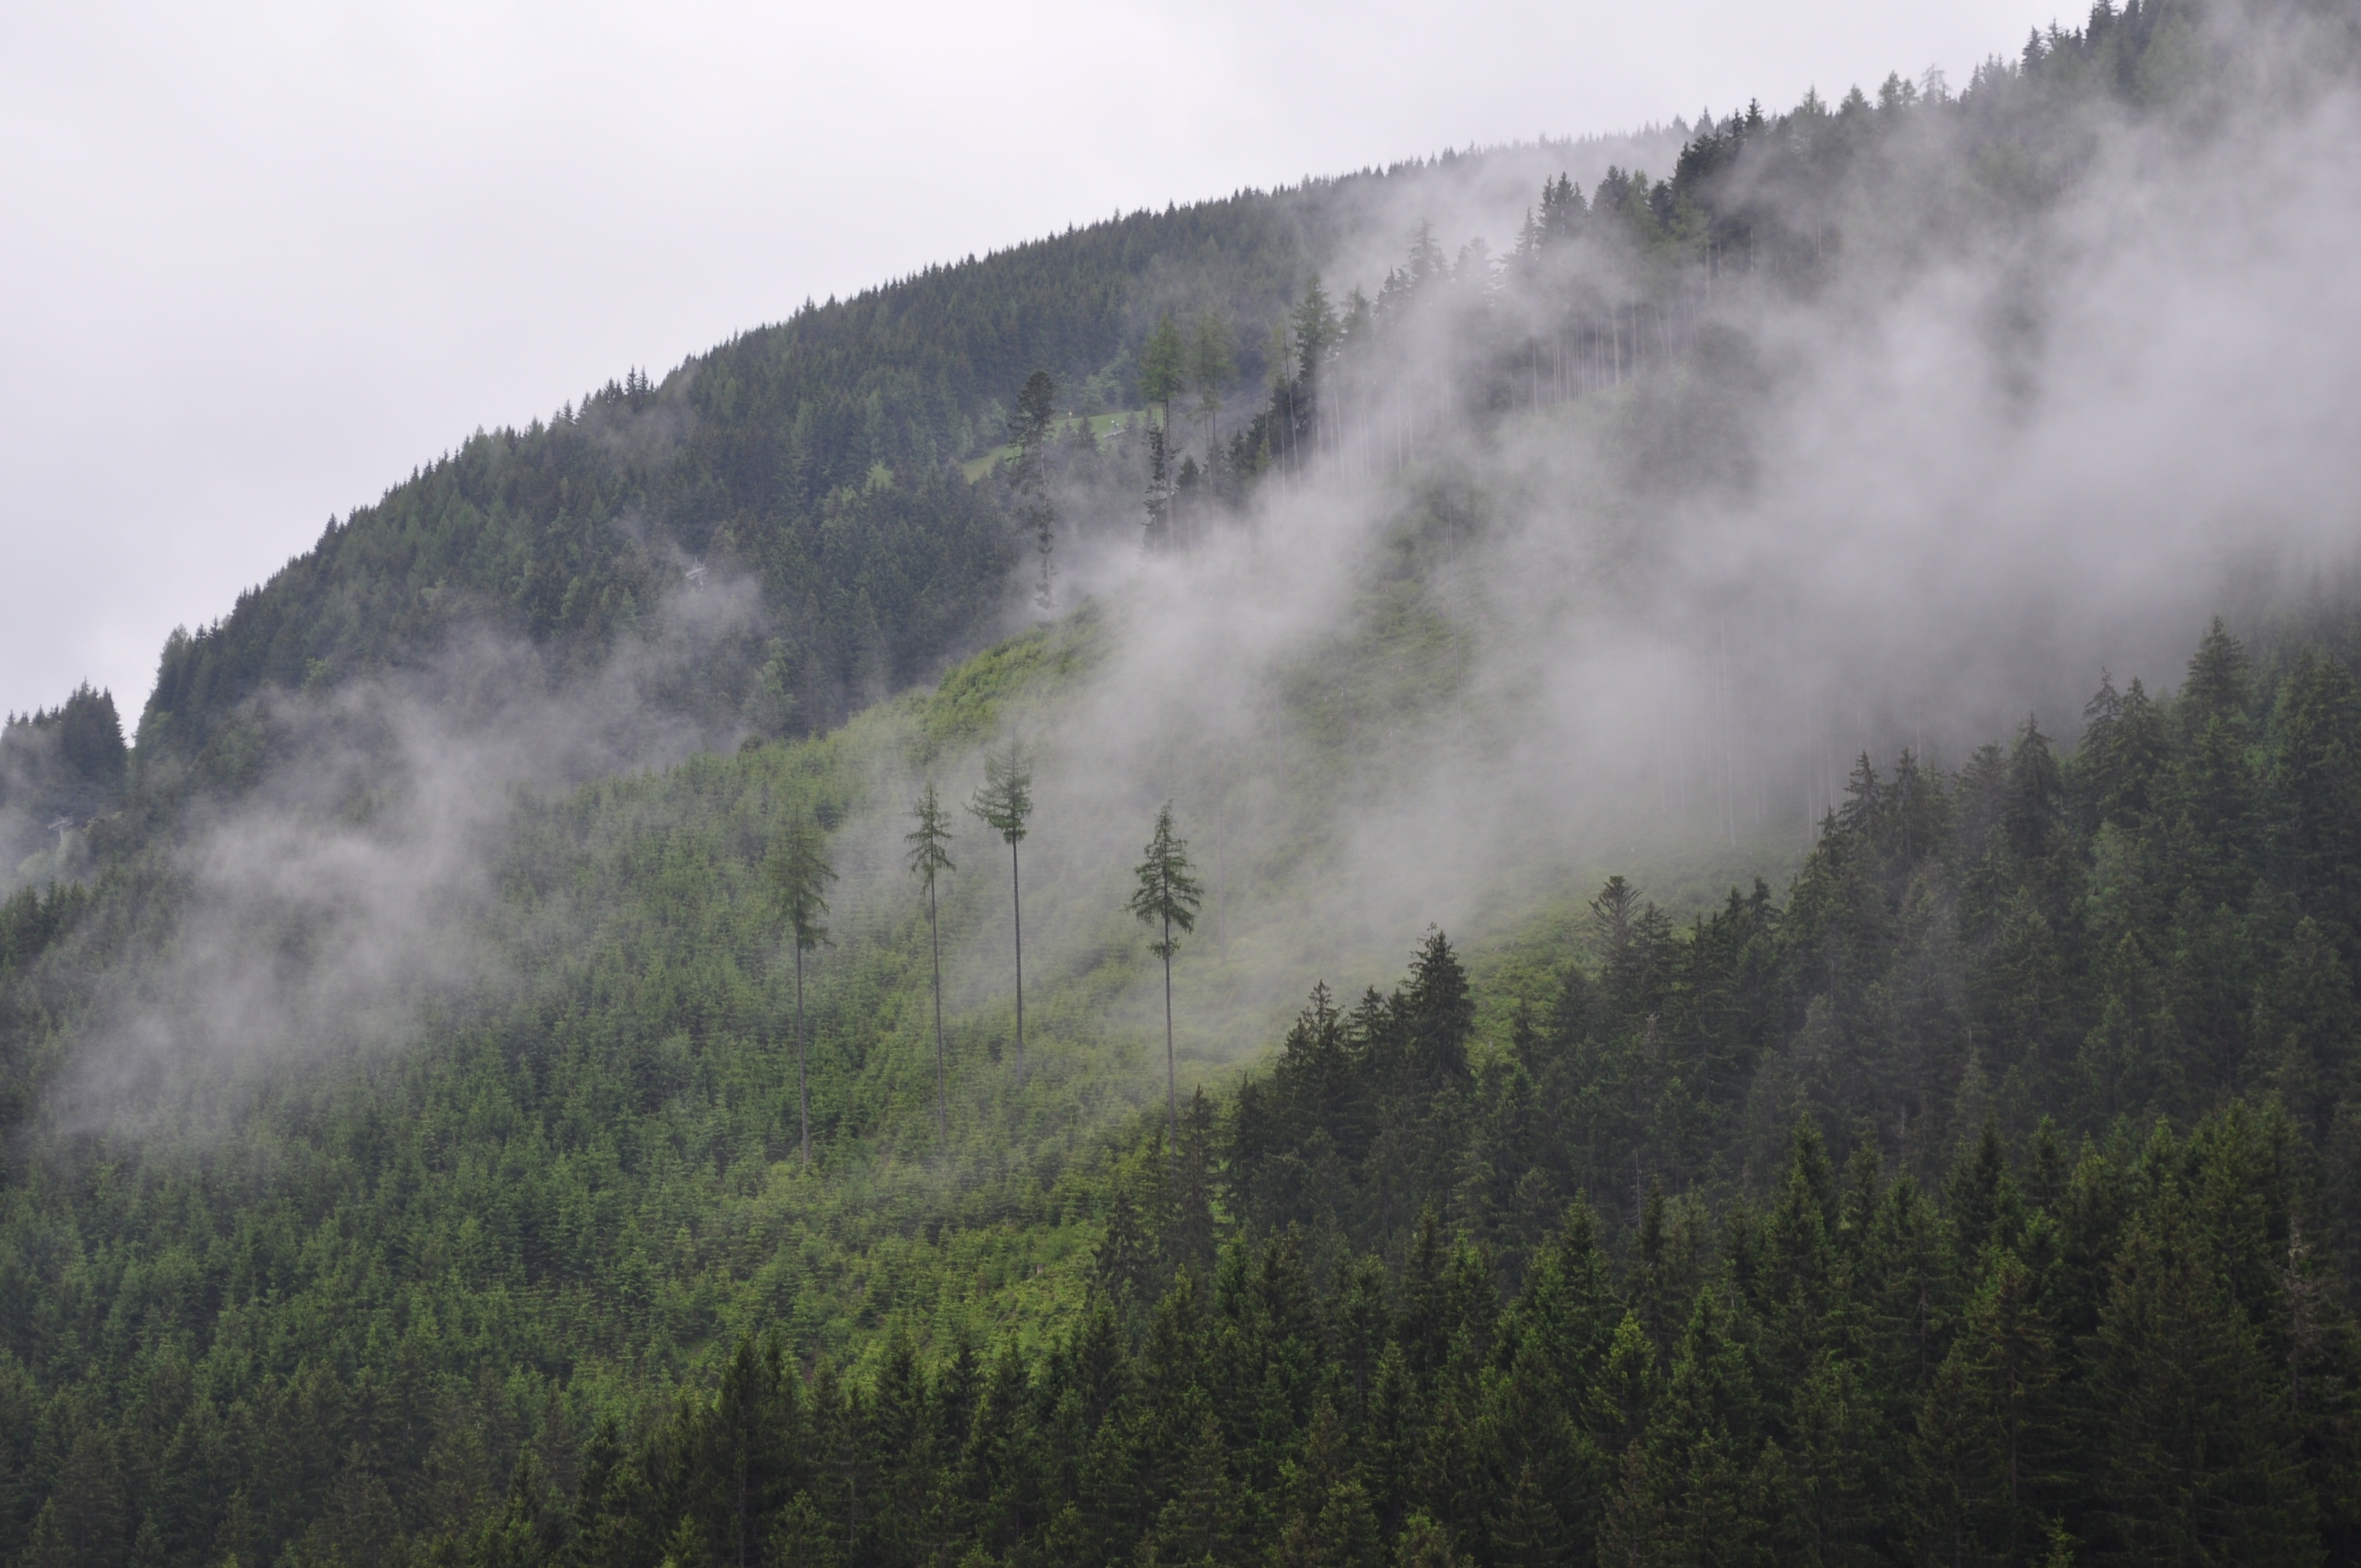
tree, nature, forest, wilderness, mountain, cloud, fog, mist, morning, hill, valley, mountain range, weather, hillside, ridge, rainforest, habitat, natural environment, geographical feature, atmospheric phenomenon, mountainous landforms, geological phenomenon